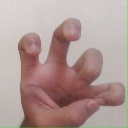
अक्षर: छ